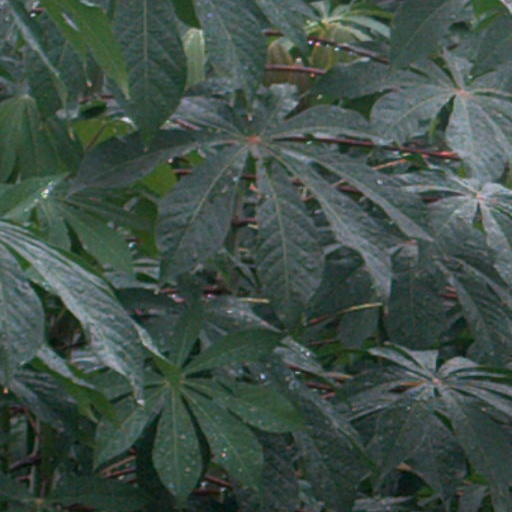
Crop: cassava